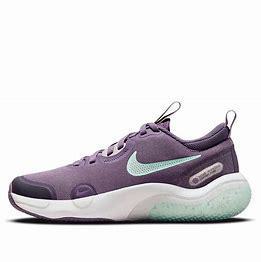
Brand: Nike
Model: Explor Next Nature